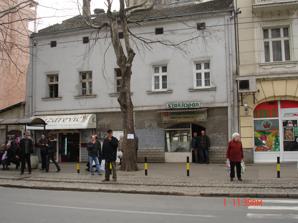
Building: House at 10 Cara Dušana Street
Country: Republic of Serbia
Year built: 1727
House at 10 Cara Dušana Street ( Serbian : Кућа у Улици Цара Душана broj 10 , romanized : Kuća u Ulici Cara Dušana broj 10 ) was built from 1724 to 1727 and is the oldest surviving building in Belgrade , the capital of Serbia . The house is located in the neighborhood of Dorćol , in the municipality of Stari Grad , and was declared a cultural monument in 1987. The house at 10 Cara Dušana Street History The building is one of the first finished edifices built during the Austrian occupation of Northern Serbia 1718-39 . The construction began in 1724 and was finished in 1727. It was projected by the Swiss architect Nicolas Doxat [ de ] , who was a colonel in the Austrian army at the time. Doxat devised the regulation plan for the entire section of Belgrade, especially the reconstruction of the Belgrade Fortress . In 1738 he was accused of treason and was executed under the walls of the fortress. The house was built for the saddler Elias Fleischmann. He was a respected man in the community and a councilor in the Belgrade's municipal council. Apart from living in it, he used the building as a workshop, too. After 1740, when Austrians withdrew and the Ottomans regained the control over Belgrade, the house remained settled and, in one way or another, it has been used as a workshop or a shop ever since it was built until today. It was damaged during the Siege of Belgrade in 1789 , when Austrians reclaimed Belgrade, but it was repaired later. In the late 19th century the building was thoroughly reconstructed: the roof was changed and lowered while the decorations on the façade were changed and adapted more to the present styles in architecture. After Austria lost the Austro-Turkish War of 1737–1739 , the northern Serbia, including Belgrade, was returned to the Turks. One of the provisions of the 1739 Treaty of Belgrade stated that Austria had to demolish all the fortifications and military and civilian buildings it has constructed during the occupation. Many Baroque buildings were demolished. However, Austria didn't demolish the buildings outside of the fortress walls. That way, the house survived. The house was the second in a row of seven identical houses in a "standard row" on the right side of the street which, at the time, was considered the "German part of the town". Two more houses survived until the 1930s when they were demolished and only the house at number 10 remained. Until 1950, the ground level was a grocery shop while the textile workshop "Narodni Heroj Anđа Ranković" was located in the cellar. Named after the late wife of Aleksandar Ranković , one of the most powerful Communist politicians after 1945, the shop developed into "Beko", formerly one of the largest clothing factories in Serbia. Until the mid-2000s, the bakery was located in the building. It was the first bakery in former Yugoslavia which was open 24/7 . A new, modern bakery-pizzeria was opened in 2008. Characteristics View from across the street The building's façade was constructed in the Baroque manner of the day, which Doxat wanted to apply in the entire German section of Belgrade and is a typical example of a residential-business urban house, common in the area of the Habsburg monarchy in the Danube region in the 18th century. The house has a cellar, ground floor and upper floor. Its original façade was divided by a simple horizontal cornice above the ground floor, by side pilasters on the corners and, probably, a profiled roof cornice. The portals were framed in profiled stone frames. All seven original houses were connected via cellars and the remaining cellar stretches below the entire building. The lowest cellar point is 4 m (13 ft) underground and the Danube's water level is some 5 m (16 ft) below the cellar. Underground Stories about the lagums , underground corridors which connect the house with the fortress have been circulating for a long time and one of the alleged reasons for the execution of Doxat was to keep the vast underground network of corridors a secret. The story was brought to the spotlight again in 1963. Mrs. Katarina Bastl, a longtime tenant of the house, gave an interview to the architectural "Izgradnja" magazine. She claimed that in the spring of 1941, soon after Germany occupied Yugoslavia , a group of Wehrmacht officers arrived in the limousine and entered the cellar. In the next weeks, the tenants were not allowed to enter the cellar and there was a constant noise as the Germans continuously hammered and drilled something below the building. The story prompted many people, including speleologists, to explore the cellar, but all they could find was an inundated cellar, divided by the parting walls and full of thick watery sludge. The walls were obviously much younger than the house itself. In 2010 journalists entered the cellar. The stone staircase leads down for some 30 m (98 ft), before the deep sludge prevents the further passing. Whether there are corridors further from that point and where they lead is still unknown. Today As of 2017, it is the oldest building of Belgrade and the only residential house from the first half of the 18th century preserved in the urban structure of Belgrade outside the complex of the Fortress. The city administration prepared a report in 2010, which envisioned the adaptation of the building into the museum, but as of 2017 it didn't materialize. See also White Bear Tavern , even older house in the municipality of Zemun References